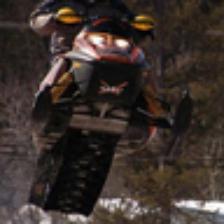
Label: NonHuman